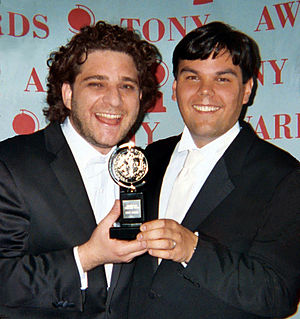
Robert Lopez
Robert Lopez (til højre) og Jeff Marx modtager deres Tony Award i 2004
Robert Lopez er en amerikansk komponist kendt for at skrive værker som "Avenue Q", "The Book of Mormon" og sangene til Frost sammen med sin kone Kristen Anderson-Lopez Heriblandt "Let It Go", som de vandt en Oscar at the 86th Academy Awards den 2. marts 2014. Robert Lopez er en af de kun tolv EGOT-vindere med en Emmy, Grammy, Oscar og Tony.